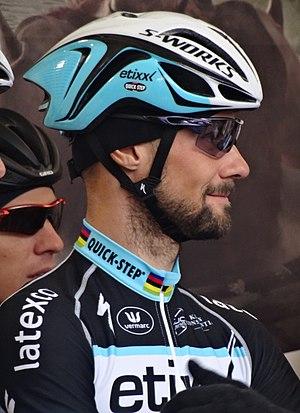
Reportage réalisé le dimanche 1er mars à l'occasion du départ et de l'arrivée de Kuurne-Bruxelles-Kuurne 2015 à Kuurne, Belgique.
La 114ᵉ édition de Paris-Roubaix a eu lieu le 10 avril 2016. C'est la dixième épreuve de l'UCI World Tour 2016. C'est également le troisième des cinq monuments cyclistes de la saison.